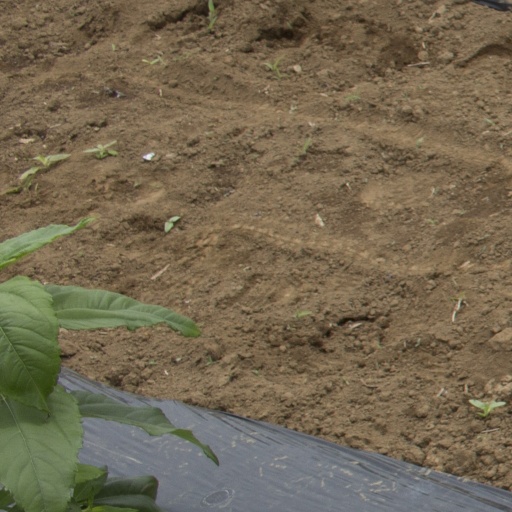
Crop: Jerusalem artichoke